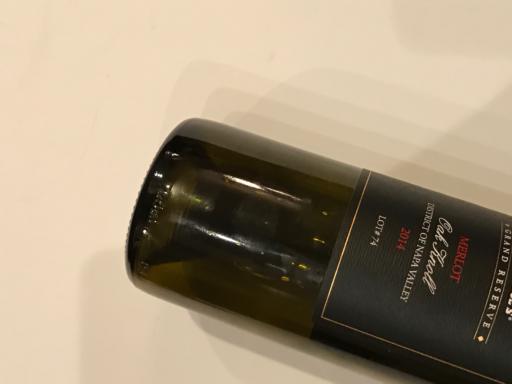
Waste category: glass